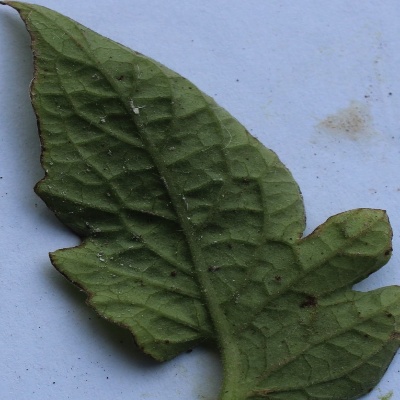
Crop: Tomato
Condition: leaf blight